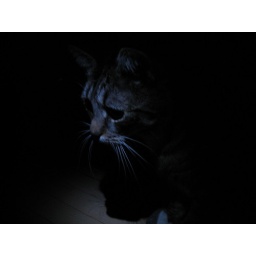
Messing around with a $2 blue led reading lamp as a spot.